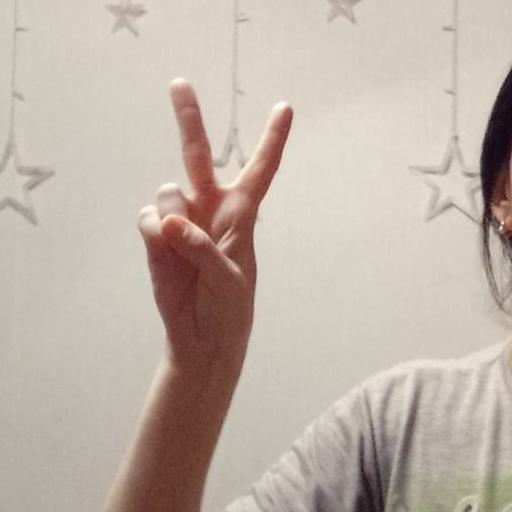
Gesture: peace